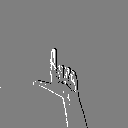
ASL letter: l